B. L. Rallia Ram

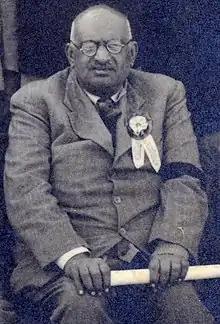
B. L. Rallia Ram

Bihari Lal Rallia Ram was an anti-colonial politician associated with the Indian National Congress and the founding secretary of All India Conference of Indian Christians. After partition, Ram stayed in Pakistan and launched the All Pakistan Christian League. In April 1950, he was inducted as a representative of Punjab in the Constituent Assembly of Pakistan.